R-36 (missile)

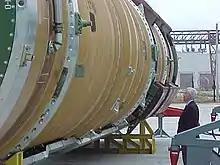
Senator Richard Lugar inspects an R-36M ICBM being readied for decommission under the Nunn-Lugar Program

In the last decade Russian armed forces have been steadily reducing the number of R-36M missiles in service, withdrawing those that age past their designed operational lifetime. As of January 2020, the Strategic Missile Troops had 46 R-36M2s (or RS-20Vs) in active service.